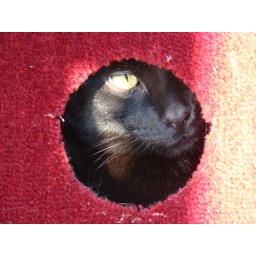
He was sitting in the cat house peaking out.